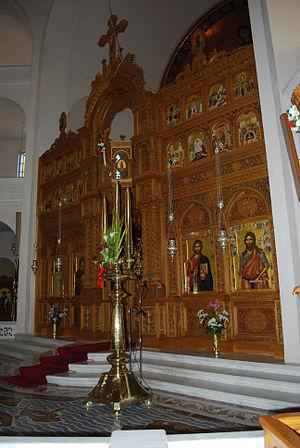
La cathédrale Saint-Nectaire à Egine.